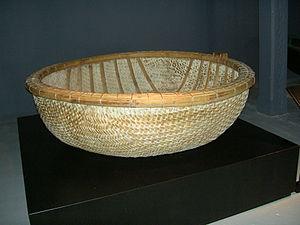
Bateau panier du Vietnam. Fabriqué avec des bambous (Port-musée de Douarnenez).
Un bateau panier est un type d'embarcation circulaire faite de bambous tressés, utilisée au Viêt Nam, en particulier comme annexe sur les bateaux de pêche.
Le port-musée de Douarnenez, Finistère, inauguré en mai 1993, se situe au Port-Rhu sur l'ancienne ria de Pouldavid qui sépare Douarnenez et le quartier de Tréboul. Il prit la suite de l'ancien Musée du bateau, ouvert en 1985 à l'initiative de l'association locale Treizour créée en 1979. Dès 1986, l'association fit don à la ville de Douarnenez de sa collection de coques collectées depuis sa création et le musée devint municipal.